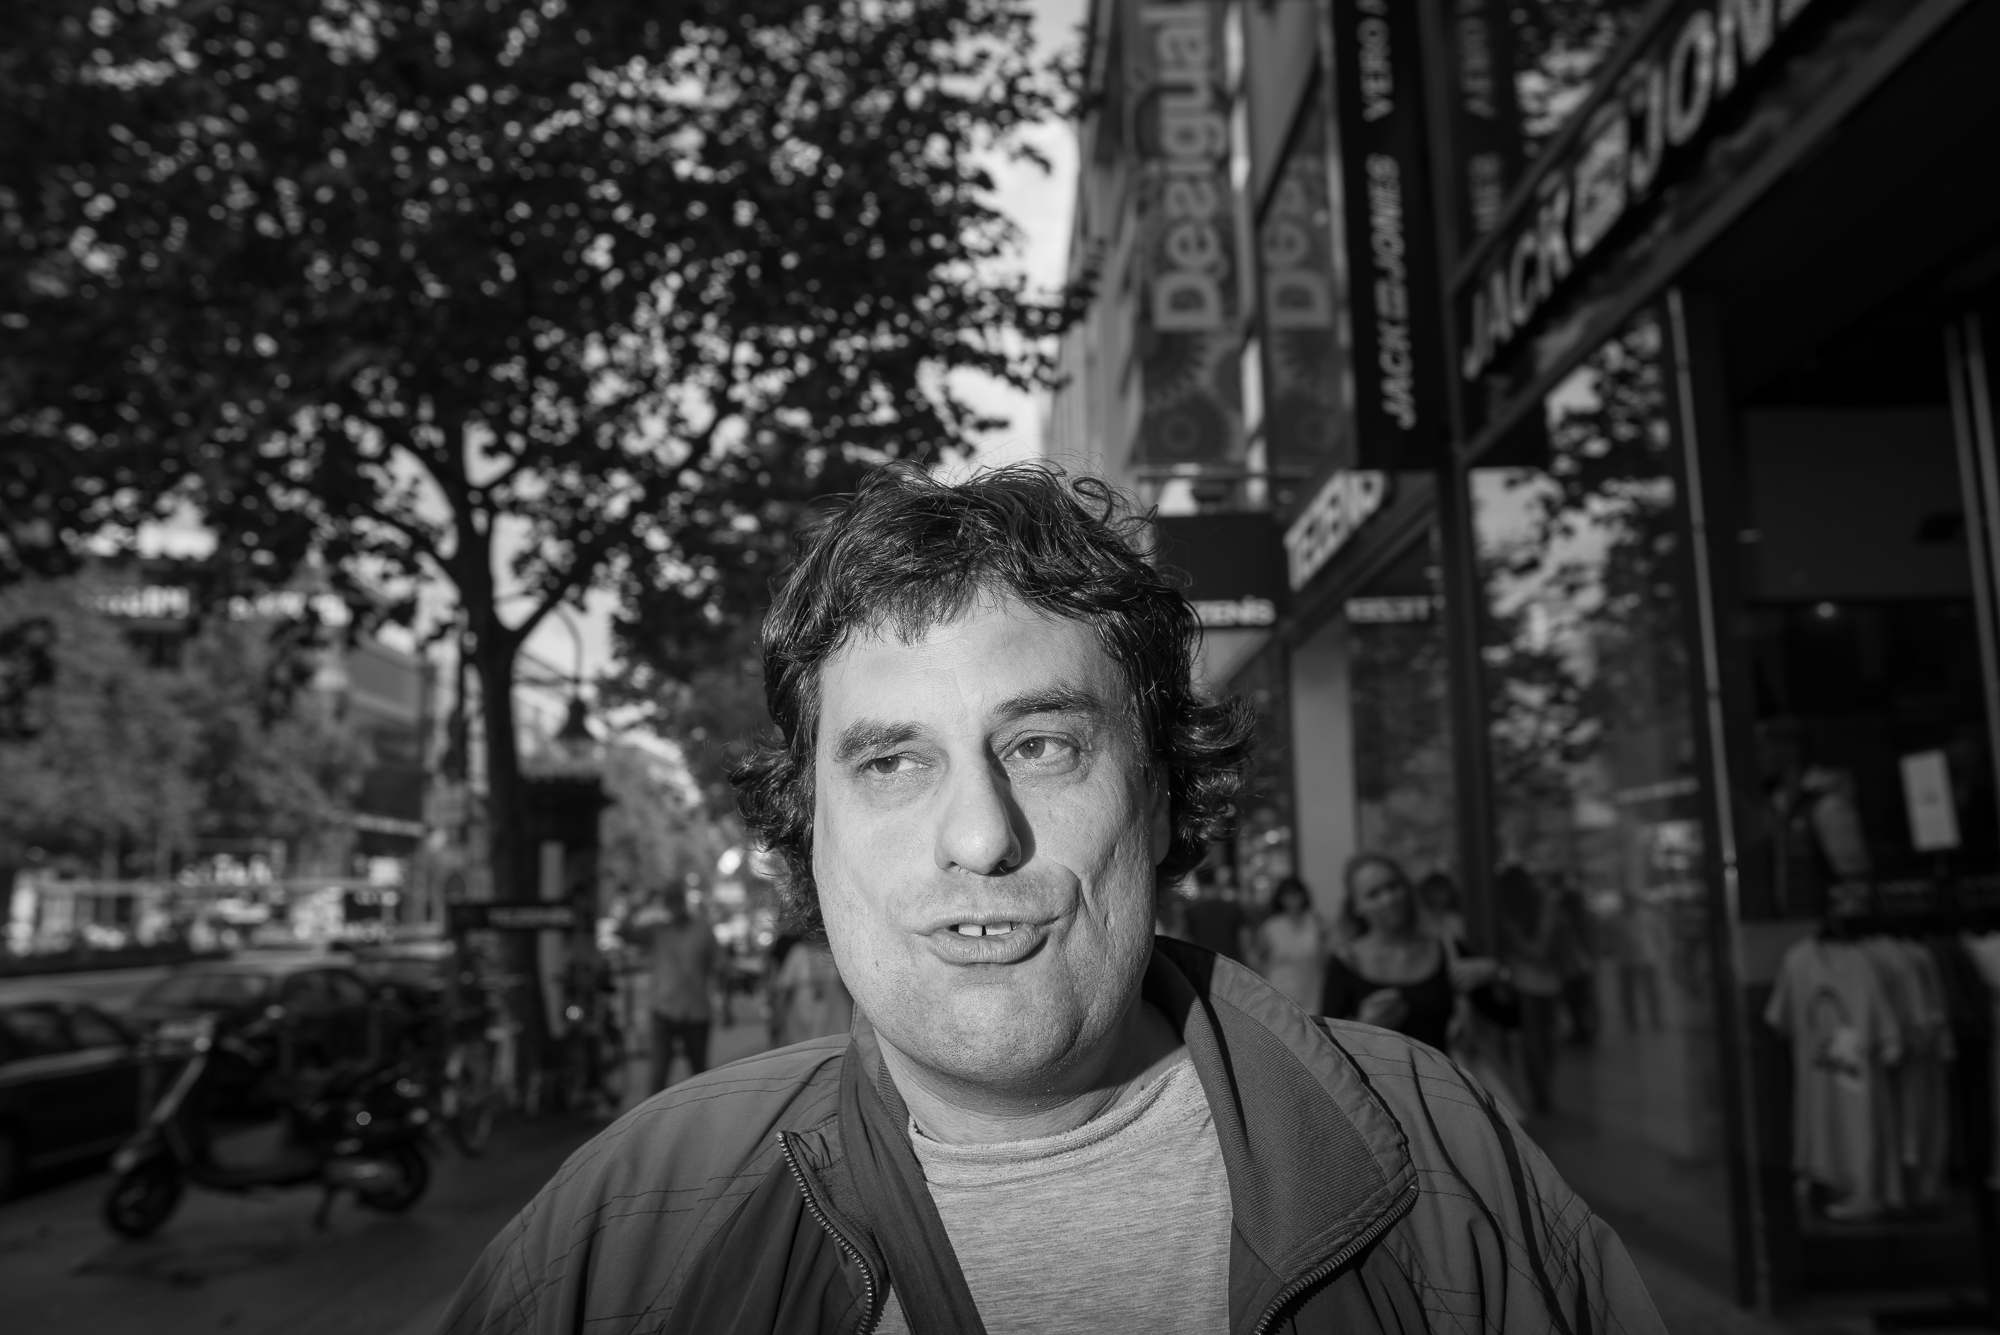
person, black and white, people, road, street, photography, portrait, black, monochrome, photograph, snapshot, monochrome photography